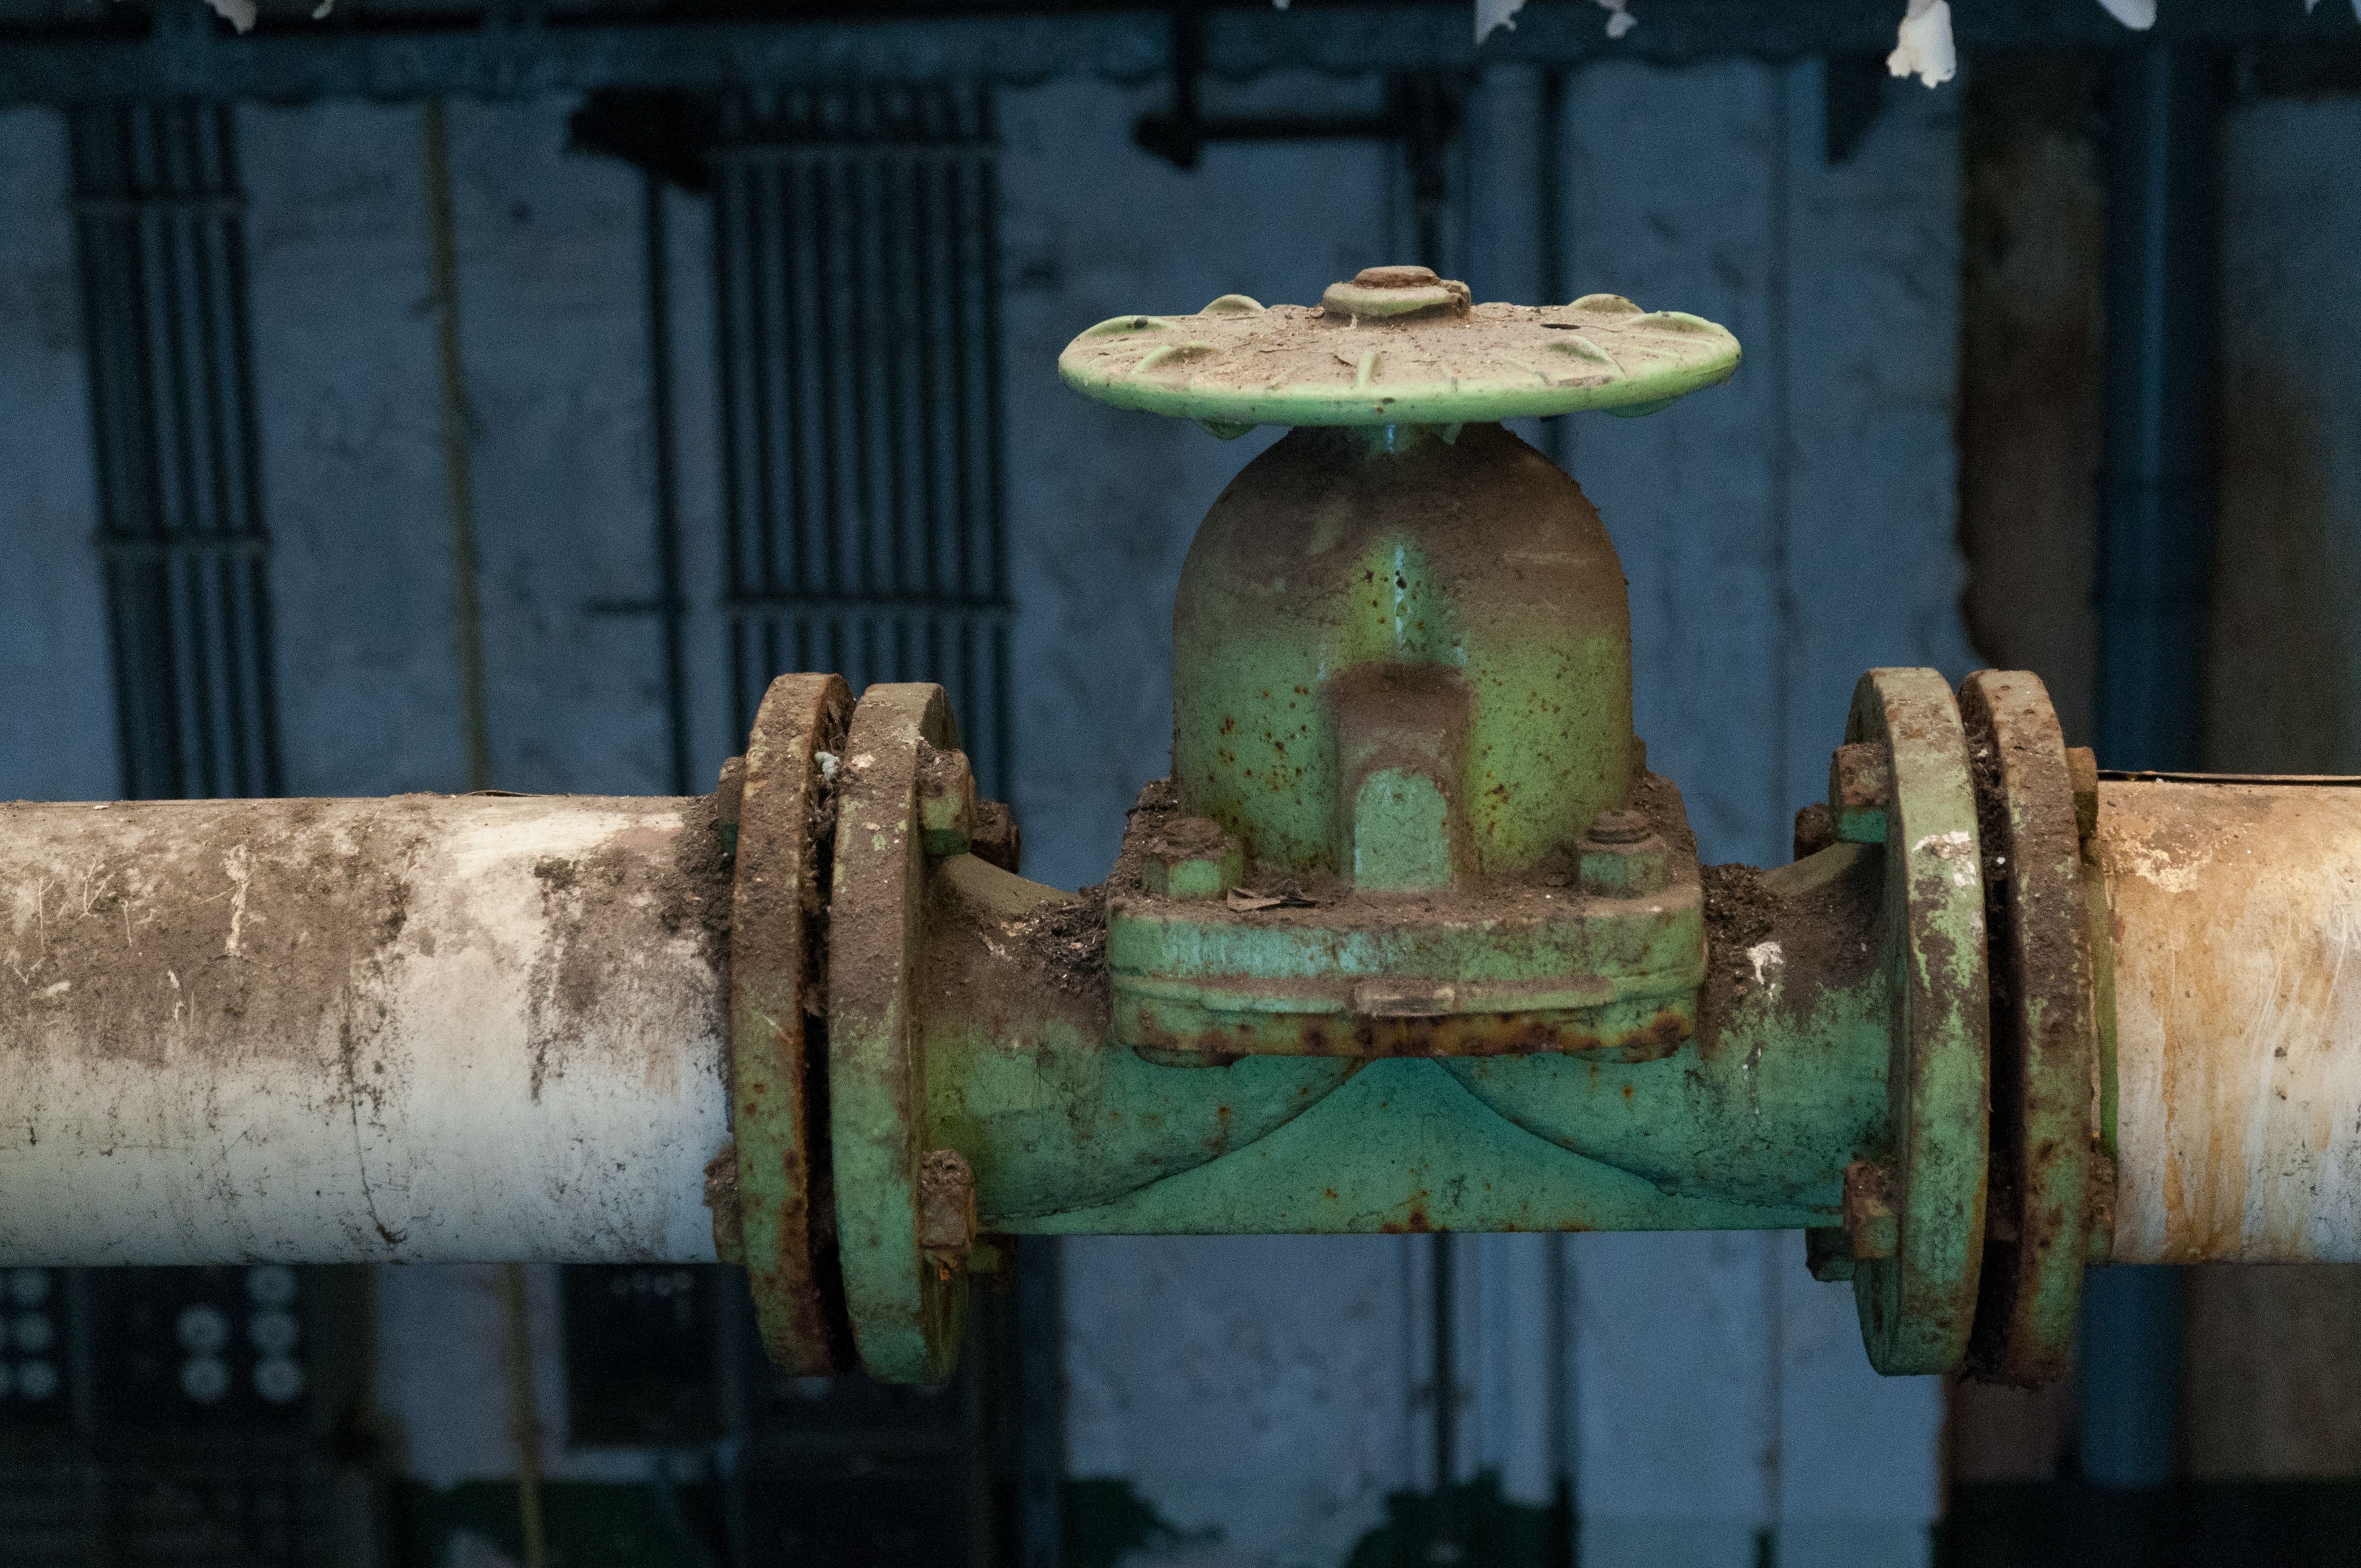
plant, wood, tube, old, statue, green, metal, industrial, factory, industry, eroded, erosion, sculpture, power, engineering, temple, urbex, pipe, rusty, fountain, carving, oil, water feature, chemical, pipeline, oil and gas, ancient history